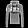
Label: Pullover